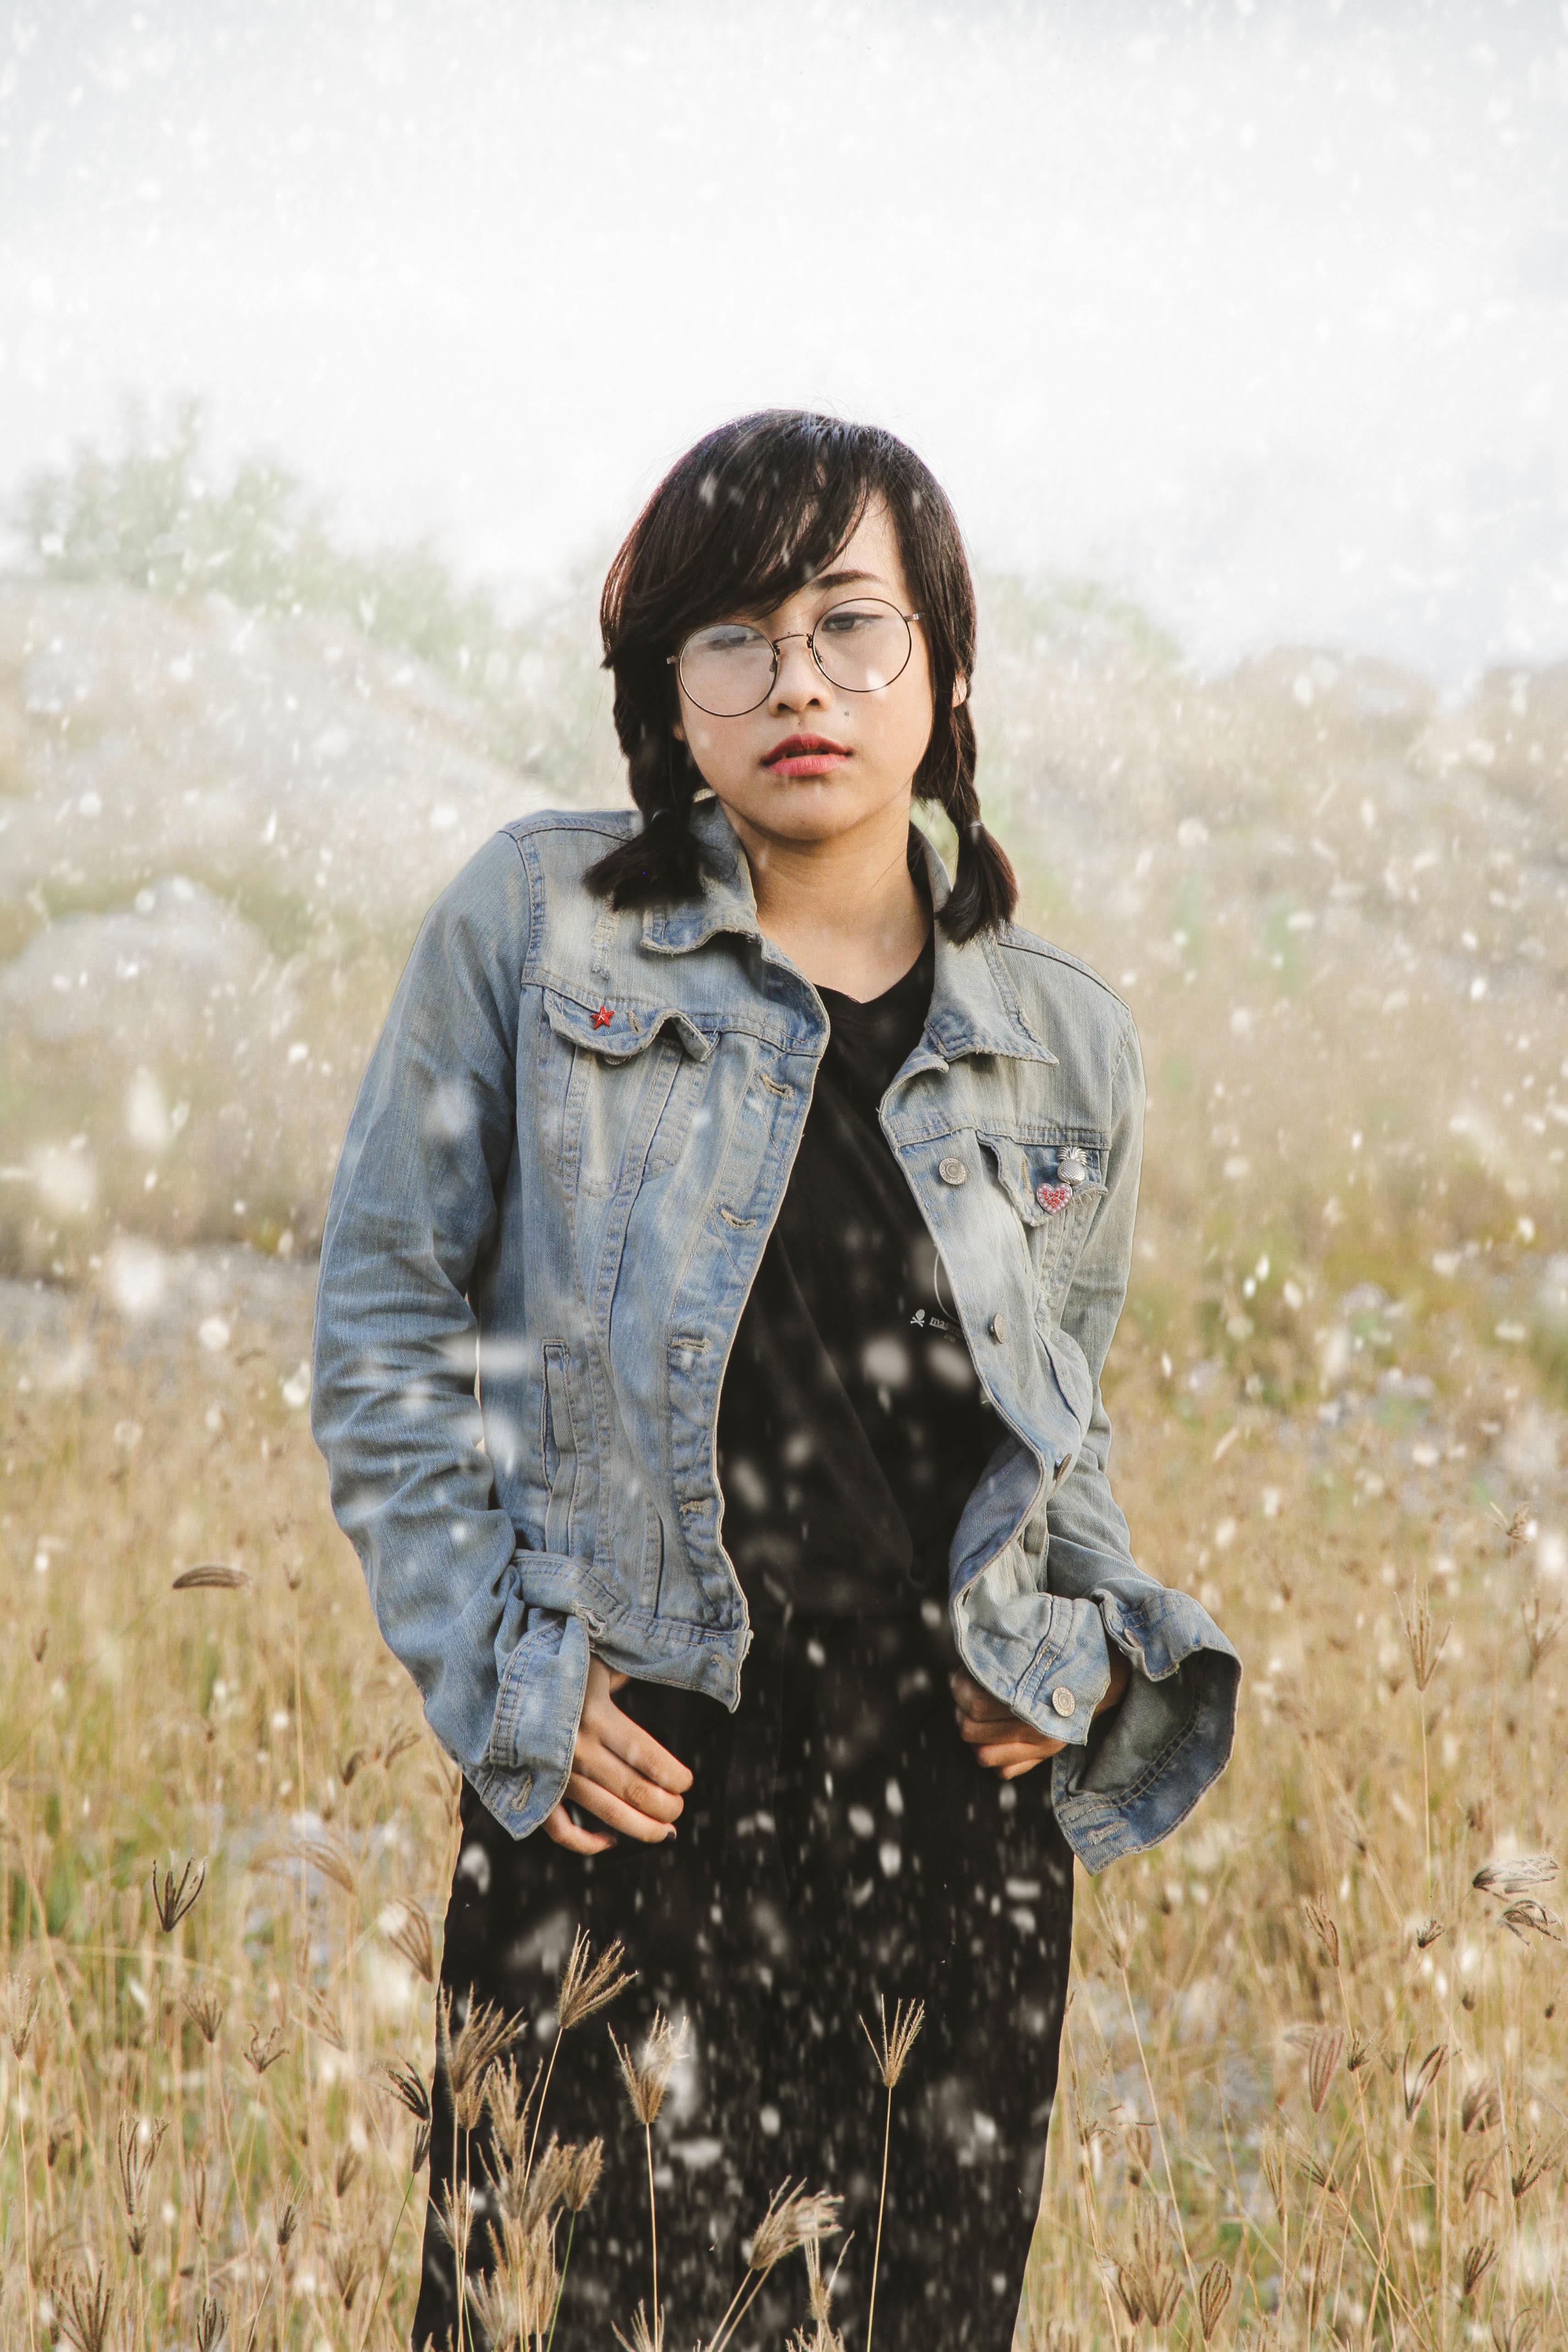
leather, pattern, model, fashion, clothing, jacket, outerwear, denim, textile, photo shoot